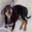
Label: dog